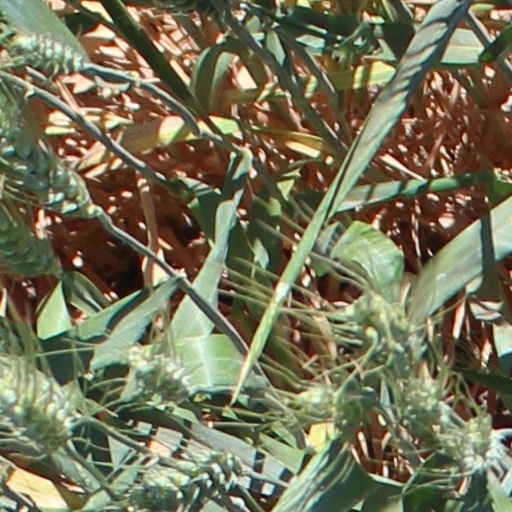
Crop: wheat